Answer in natural language. Considering the relative positions, where is Doorway (marked A) with respect to Doorway (marked B)? Choose between the following options: right or left
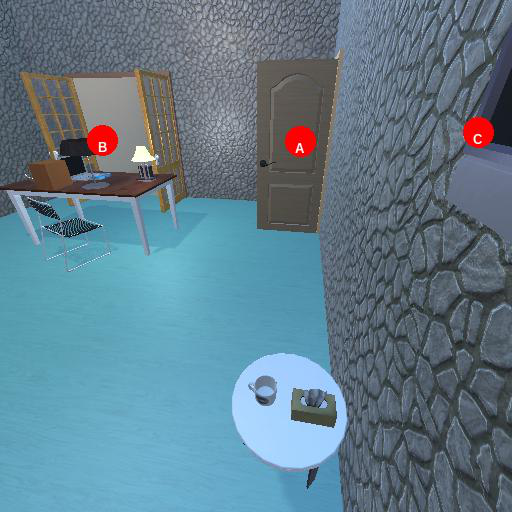
<answer>right</answer>